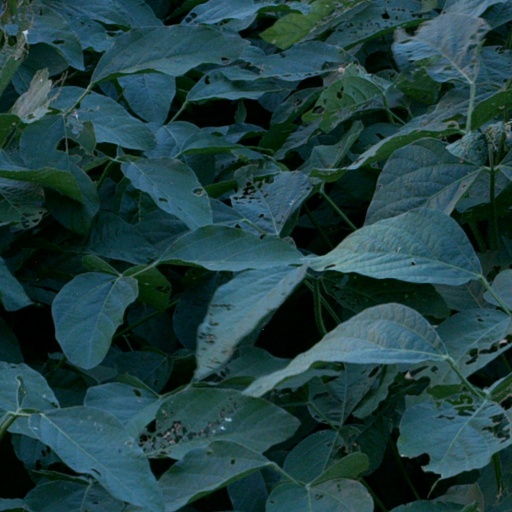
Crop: soybean